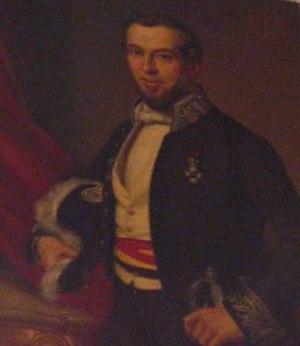
Ferdinand Thomas Lambert d'Udekem de Guertechin, né à Louvain le 25 septembre 1798 et mort à Louvain le 28 mars 1853, est un homme politique belge.